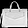
Label: Bag